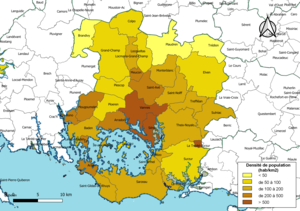
Carte des densités de population (millésimée 2016) des communes de l'intercommunalité Golfe du Morbihan - Vannes Agglomération, département du Morbihan, France. Composition au 1er janvier 2019.
Golfe du Morbihan - Vannes agglomération est une communauté d'agglomération française située dans le département du Morbihan et la région Bretagne.